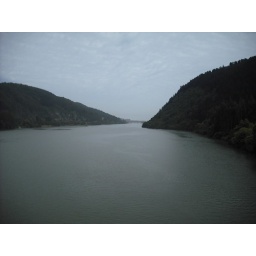
Crossing the river by train